Henry Brown (rugby union)

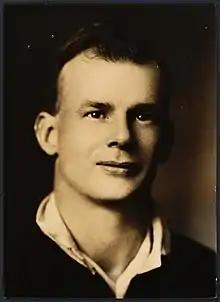
Brown in 1935

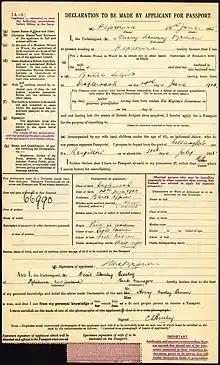
Henry Mackay Brown passport application (1935)

Henry Mackay Brown (14 June 1910 – 1 June 1965) was a New Zealand rugby union player. A wing, Brown represented King Country, Auckland, and Poverty Bay at a provincial level. He was a member of the New Zealand national side, the All Blacks, on their 1935–36 tour of Britain, Ireland and Canada. He played in eight matches on that tour, scoring five tries, but did not appear in any internationals.